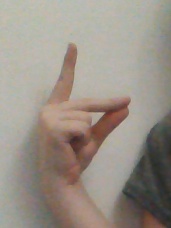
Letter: ta